Renard II of Choiseul

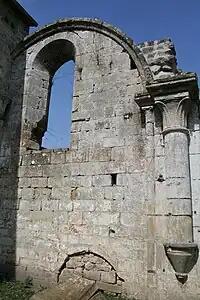
Remains of the Morimond abbey church.

During the war of the succession of Champagne, he sided with his cousin Érard of Brienne and his wife Philippa of Champagne against Countess Blanche of Navarre and her son Theobald.